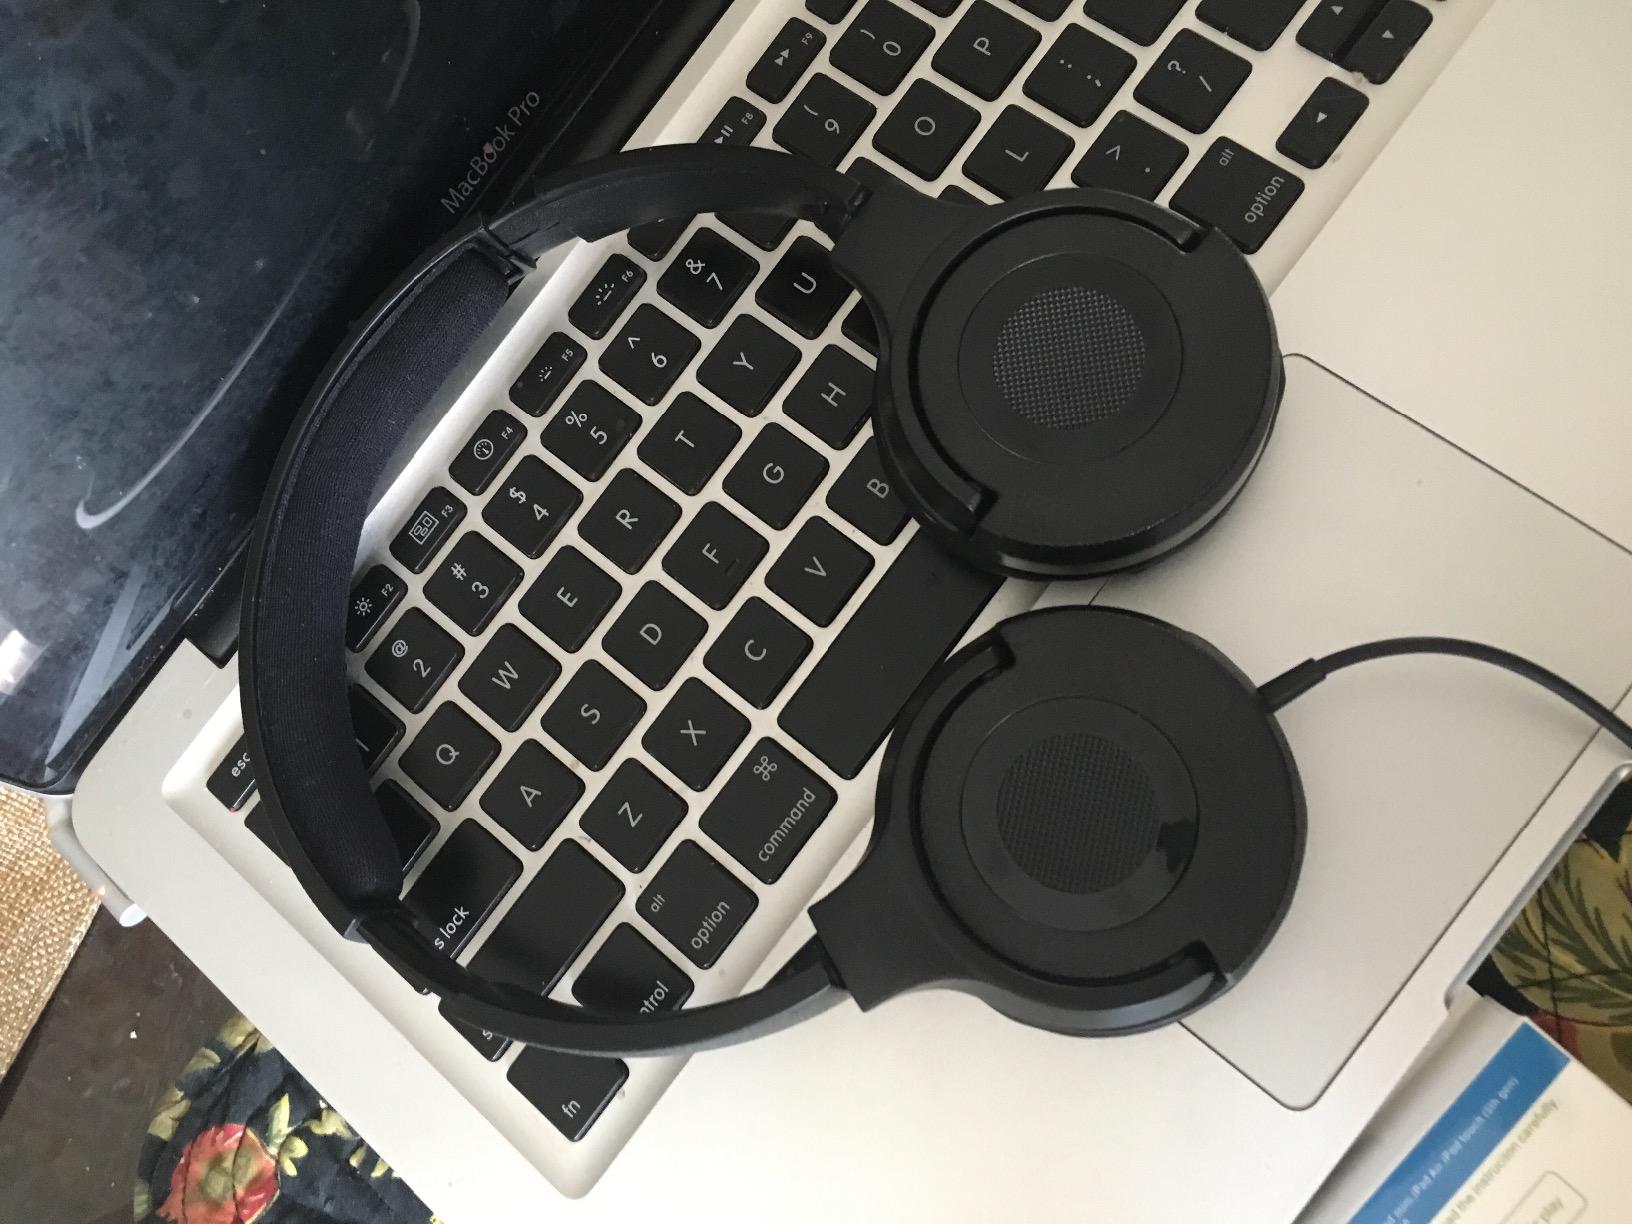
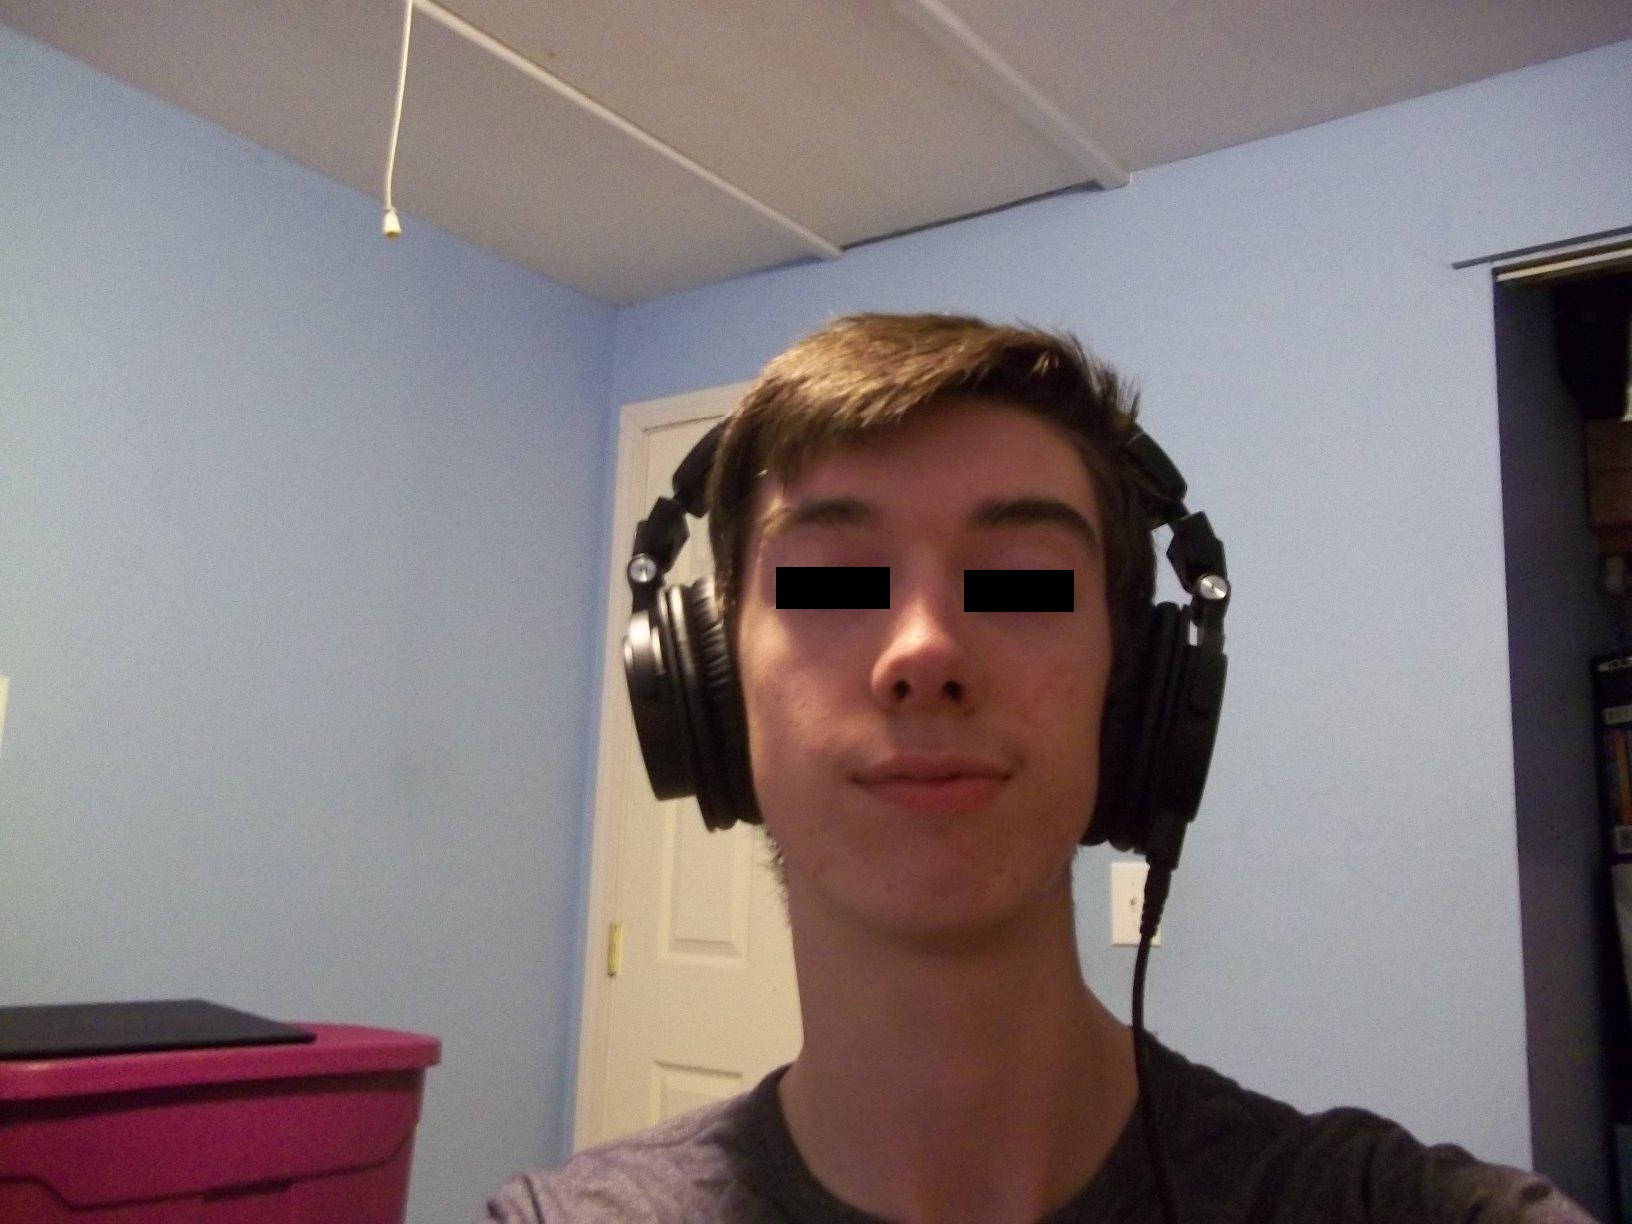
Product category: headphones
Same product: no